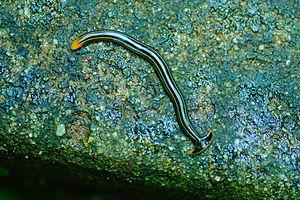
Les Geoplanidae sont une famille de vers plats terrestres, de l'ordre des Tricladida.
Plathelminthes est le nom scientifique d'un embranchement du règne des Animaux. Ils sont parfois aussi appelés en français Platodes ou vers plats, et parfois à l'imitation de l'anglais « Platyhelminthes ».